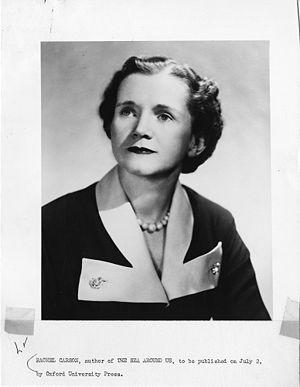
Janvier